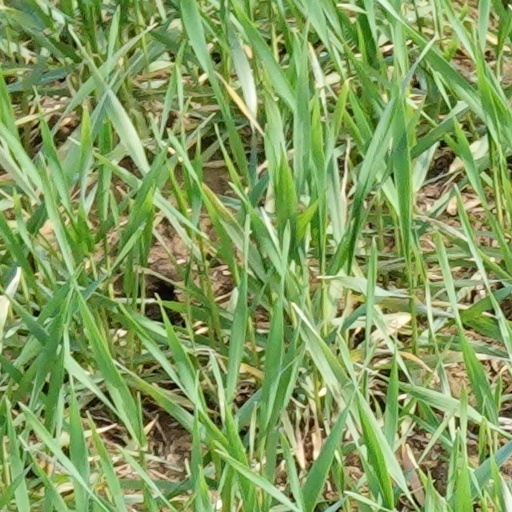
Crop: wheat